UConn Huskies women's basketball

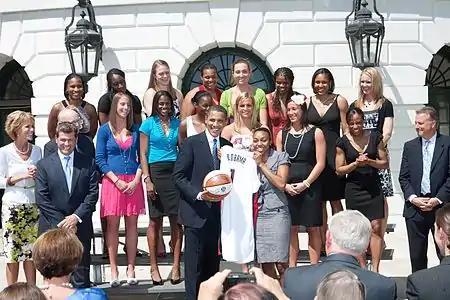
The players, coaches, and other staff of the 2008–09 UConn Huskies, winners of the 2009 national championship, are honored at the White House by President Barack Obama on April 27, 2009.

For the third consecutive year, UConn successfully recruited the top ranked high school player in Elena Delle Donne, but shortly before enrolling at UConn Delle Donne requested a release from her scholarship, giving up basketball in order to stay closer to home and play volleyball at the University of Delaware; Delle Donne would eventually play basketball at Delaware, having a great college career that culminated in the #2 pick in the 2013 WNBA draft. Despite losing Delle Donne, the Huskies were ranked No. 1 in the preseason polls, having returned 10 players from their 2008 Final Four team (including All-Americans Maya Moore, Renee Montgomery and Tina Charles), in addition to Kalana Greene (who had recovered from her knee injury by this point).